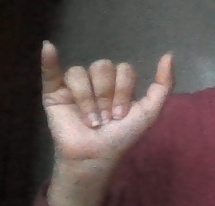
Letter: ya